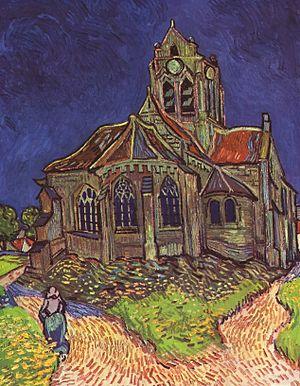
Le Val-d'Oise est un département français appartenant à la région Île-de-France, créé en 1968 à la suite d'un démembrement du département de Seine-et-Oise. Il constitue la partie nord de l'agglomération parisienne. Il est un des départements de la grande couronne. Il se caractérise par son territoire contrasté regroupant, notamment dans ses deux parcs naturels régionaux, un patrimoine touristique et naturel certain d'une part et, d'autre part, des zones fortement urbanisées, le premier aéroport d'Europe continentale, des pôles d'activité économique dynamiques au rayonnement national et international. Il tire son nom de l'Oise, affluent majeur de la Seine qui le traverse après avoir pris sa source en Belgique et parcouru le nord-est de la France. La ville de Pontoise est le chef-lieu du département. L'Insee et la Poste lui attribuent le code 95.
L'église Notre-Dame-de-l'Assomption est une église catholique paroissiale située à Auvers-sur-Oise, dans le département français du Val-d'Oise et la région Île-de-France. Elle a été fondée vers la fin du XIᵉ siècle par Philippe Iᵉʳ, puis reconstruite sous l'impulsion d'Adélaïde de Savoie qui réside souvent dans le manoir royal au nord de l'église après le décès de son époux Louis VI en 1137. Cette reconstruction commence par les parties orientales et s'achève par la nef, qui présente une élévation sur trois niveaux avec triforium. Elle se fait dans le style roman tardif encore manifeste dans les chapiteaux, basculant rapidement vers le style gothique naissant avec des fenêtres en arc brisé et des voûtes d'ogives. L'absidiole au nord est encore purement romane, mais elle n'est sans doute pas antérieure à 1137. Deux fenêtres du chevet sont remaniées au XIIIᵉ siècle dans le style gothique rayonnant, ce qui accentue l'écart stylistique de ces deux parties en réalité contemporaines. L'église Notre-Dame traverse les siècles sans subir de dommages notables lors des guerres, et la seule transformation entreprise est l'ajout de la chapelle de la Vierge peu avant le milieu du XVIᵉ siècle.